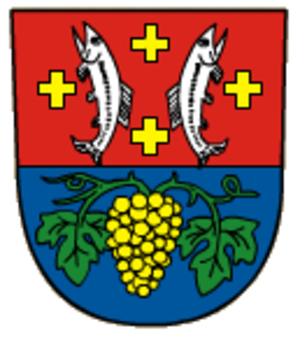
Bílá Voda est une commune du district de Jeseník, dans la région d'Olomouc, en République tchèque. Sa population s'élevait à 314 habitants en 2018.